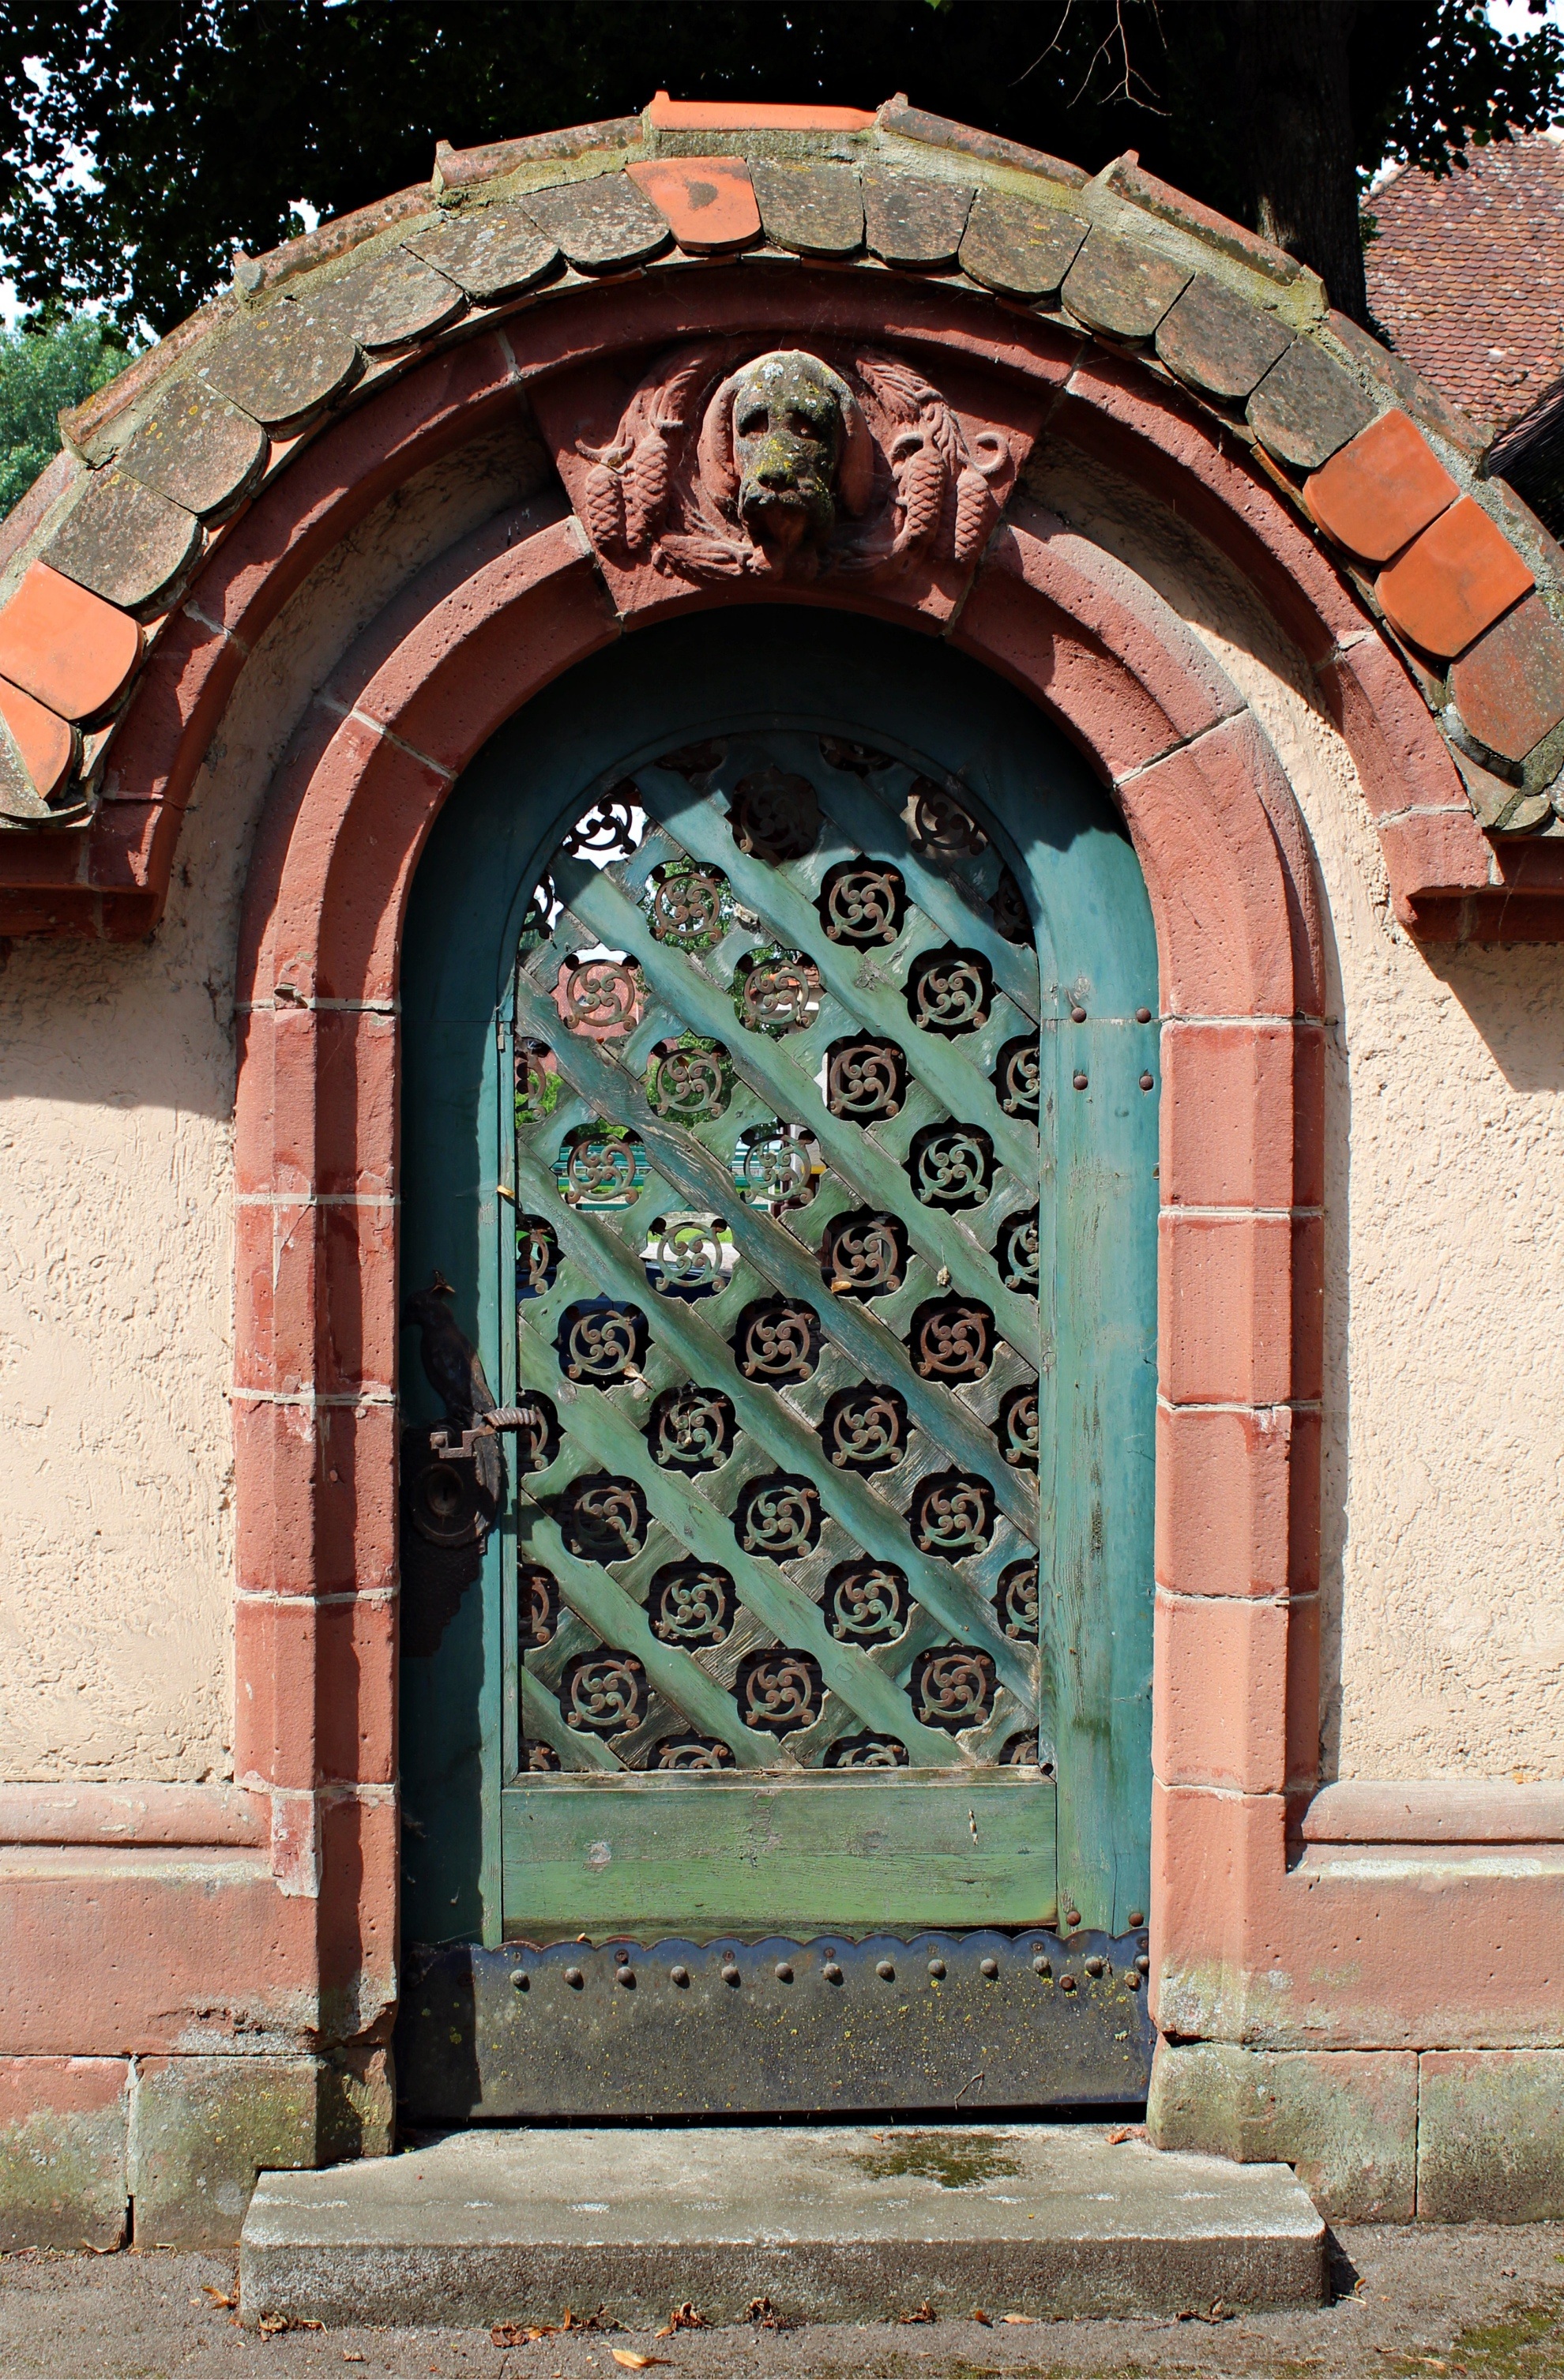
architecture, antique, window, old, arch, color, facade, chapel, door, goal, place of worship, temple, monastery, shrine, stately, input, artfully